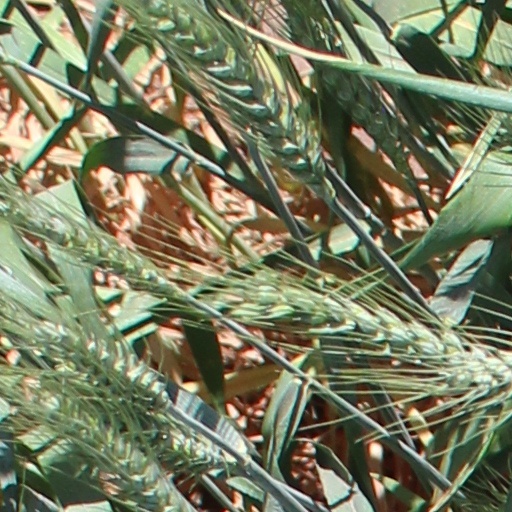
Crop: wheat